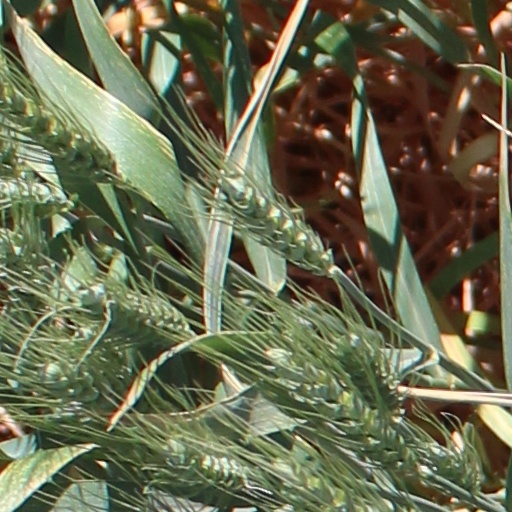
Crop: wheat